Basilica News Agency

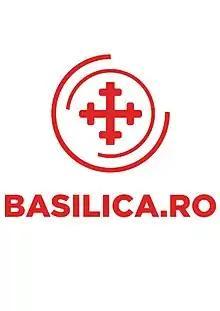

Basilica News Agency is the official online news service of the Romanian Patriarchate of the Christian Orthodox church. Basilica is part of the BASILICA Press Centre, the communication and public relations department of the Patriarchal Administration.